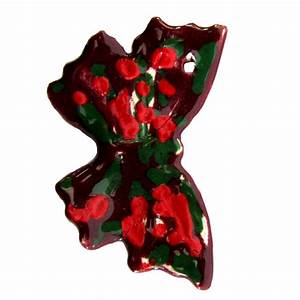
Label: butterfly